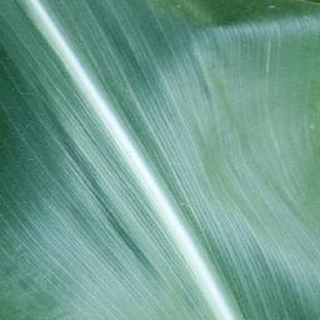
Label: healthy_corn